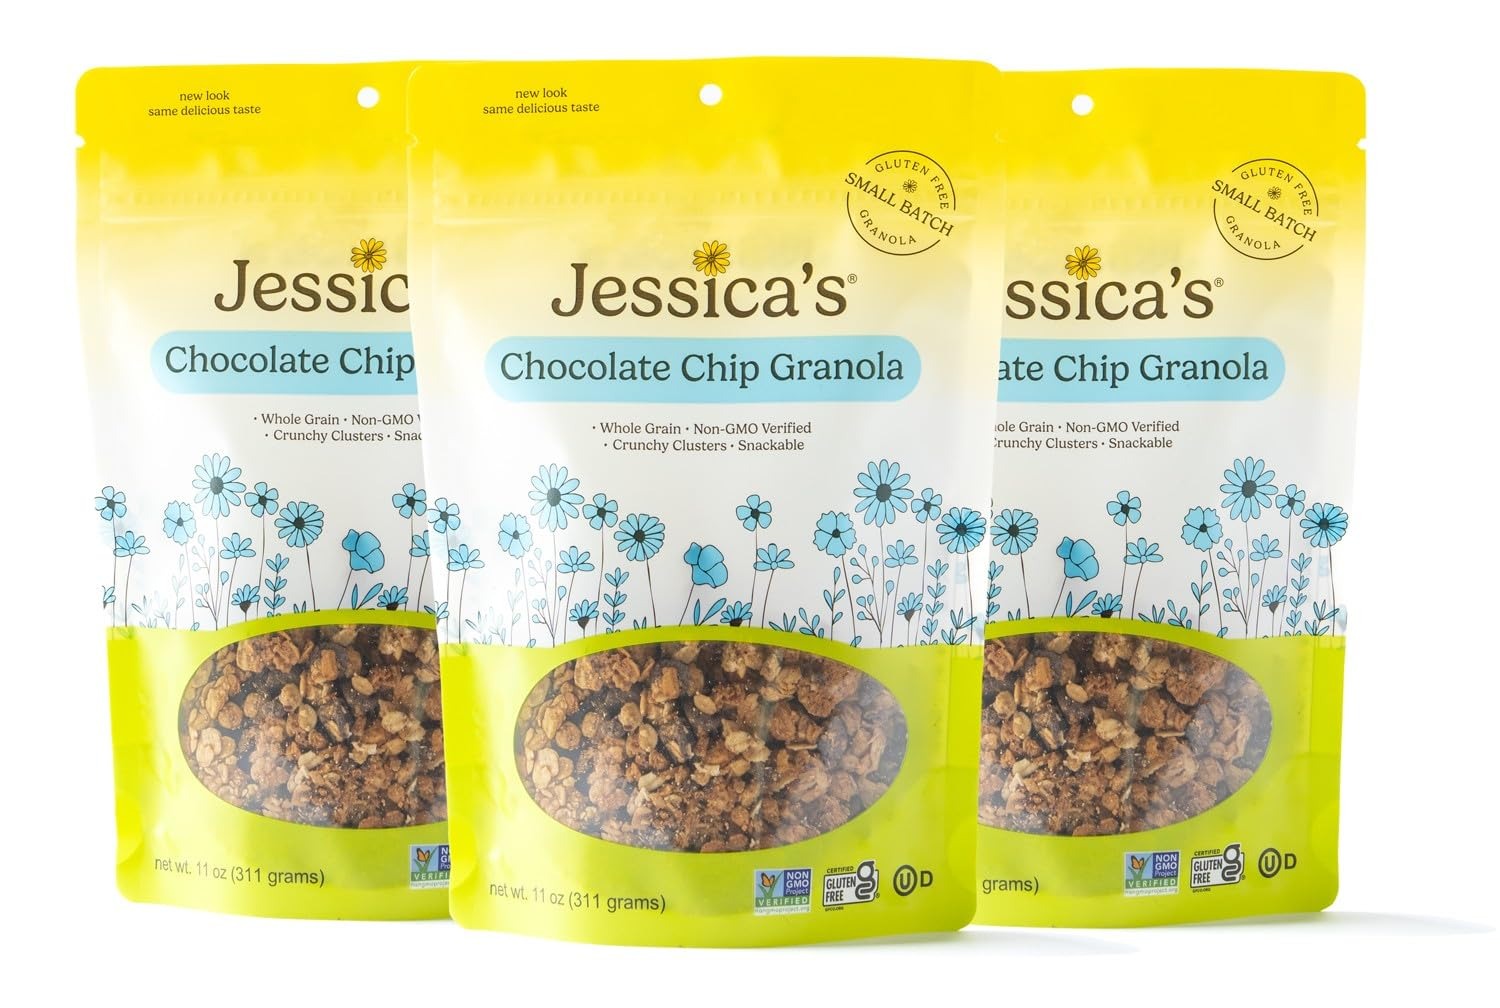
Item Name: Jessica’s Natural Foods - Gluten-Free Chocolate Chip Granola, made with rich chocolate chips, Non-GMO, no artificial flavors or preservatives, 11oz (Pack of 3)
Bullet Point 1: Healthy and Delicious Breakfast Food – Our granola is handmade in small batches and contains wholesome ingredients like ground flaxseed and coconut. It’s baked at a low temperature to bring out its flavor and crunch. Our Chocolate Chip granola is non-GMO verified, gluten-free certified, contains real ingredients and has no artificial colors, flavors or preservatives.
Bullet Point 2: Convenient on-the-go Snacks – Our granola has crispy clusters that are great for snacking right out of the bag. Perfect for on-the-go kid's lunches, briefcase, purse, snacks for the car!
Bullet Point 3: Lots of Ways to Enjoy– Our granola is perfect for breakfast - just add your favorite dairy or non-dairy milk. It has crispy clusters that are great for snacking straight from the bag. Also makes a delicious topping for your yogurt, oatmeal or ice cream too!
Bullet Point 4: Naturally Flavorful with Crispy Clusters – Our handmade artisan granola is made in small batches and baked at a low temperature to bring out its natural flavor and crunch.
Bullet Point 5: Available in 7 Convenient On-The-Go Flavors – Almond Cherry, Pecan Almond, Cherry & Berry, Butterscotch Chip, Chocolate Chip, Chocolate Hazelnut and Vanilla Maple.
Product Description: Product Description - Back in 2009, there weren’t many cereal options for people who were gluten-free, especially granola. When my husband gave up gluten, he was disappointed that he couldn’t find any gluten-free oat-based granolas. This inspired us to create a delicious line of gluten-free granola. It’s all handmade in small batches and contains wholesome ingredients like ground flax seed and coconut. It’s baked at a low temperature to bring out its flavor and crunch. Our granolas are non-GMO*, gluten-free certified, contain real ingredients and have no artificial colors, flavors or preservatives. All flavors except Butterscotch Chip are non-GMO verified.
Value: 33.0
Unit: Ounce

Price: 19.23